John Robert Middlemas

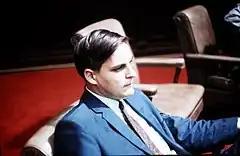
Middlemas in 1970

In 1966, Middlemas was elected to the Florida House of Representatives. The next year, he was elected as the first representative for the newly established 8th district. He served until 1970, when he was succeeded by Billy Joe Rish.